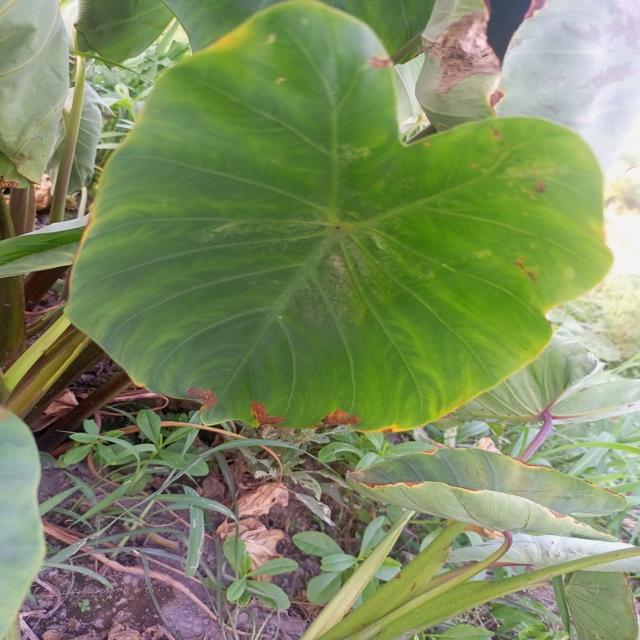
Label: Mid_Blight